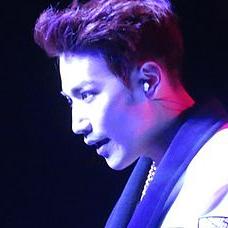
Age: 25